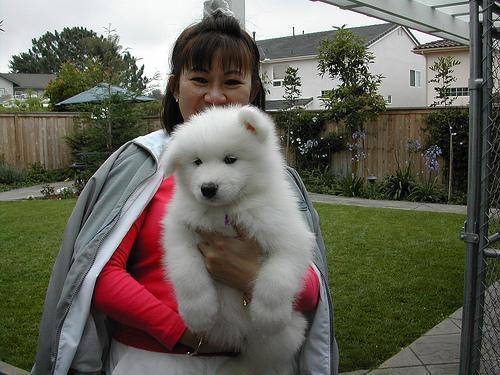
Samoyed